Tokyngton

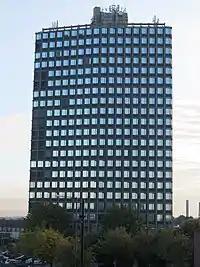
The Wembley Point building, located next to Stonebridge Park station

The area mostly consists of Edwardian terraces and 1930s semi-detached housing. There are three schools in the area: Oakington Manor Primary School in the northeast, and Elsley Primary School and St Joseph's Catholic Junior School in the west. There is also a community centre within Sherrans Farm Open Space in the north of the area, close to Wembley Stadium. Tokyngton Library, in the southeast, closed in 2011.